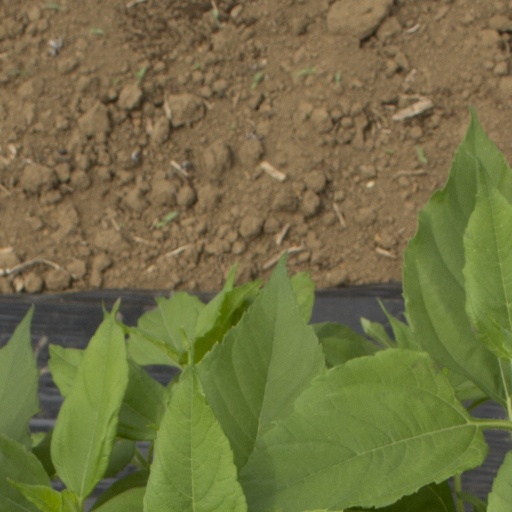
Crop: Jerusalem artichoke